Murders of Aldo Donegani and Luisa De Leo

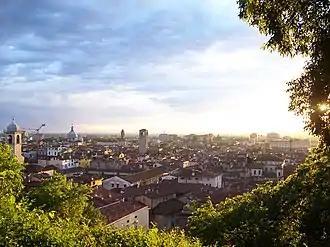
Brescia, Italy

The murders of Aldo Donegani and Luisa De Leo, known in Italian as the Omicidio dei coniugi Donegani ("English": "Murder of the Donegani couple"), is a notorious double homicide case in Italy. It occurred in the summer of 2005, and had started with the disappearance of the elderly couple 77-year-old Aldo Donegani and his wife 61-year-old Luisa De Leo.